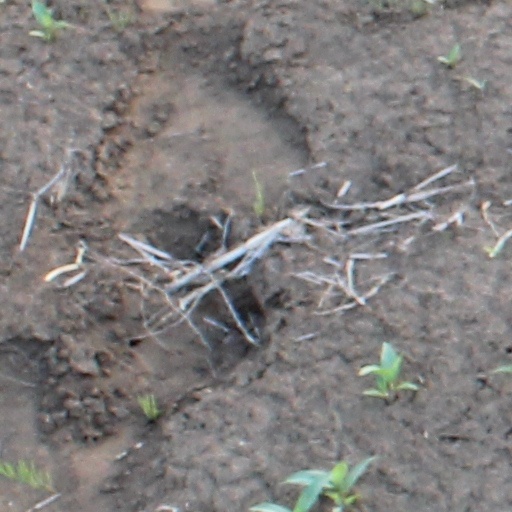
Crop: wheat